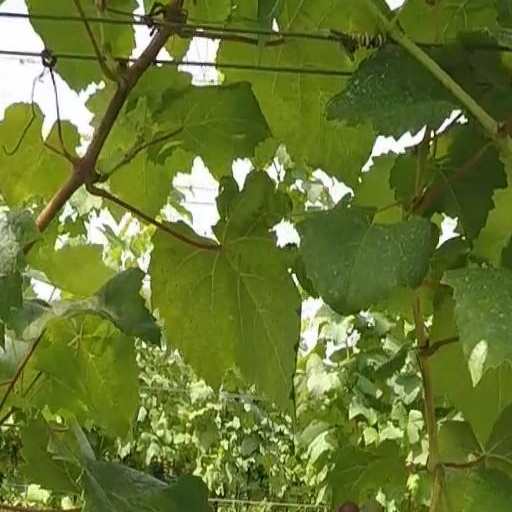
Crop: grape